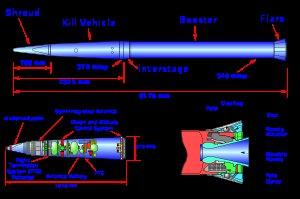
La défense antimissile est l'ensemble des moyens mis en œuvre pour contrer la menace que représentent les missiles balistiques pour les forces armées sur les théâtres d'opérations et pour les populations sur les territoires nationaux. À son origine pendant la guerre froide, la défense antimissile vise à défendre les territoires américains et soviétiques contre les missiles balistiques intercontinentaux. Son important développement depuis le début du XXIᵉ siècle est la conséquence de la prolifération des missiles balistiques, dans un contexte géopolitique marqué par les conflits au Proche-Orient et au Moyen-Orient, et par la montée des tensions en Asie et même en Europe.
Le Terminal High Altitude Area Defense en français: la Défense de zone à haute altitude du terminal ou